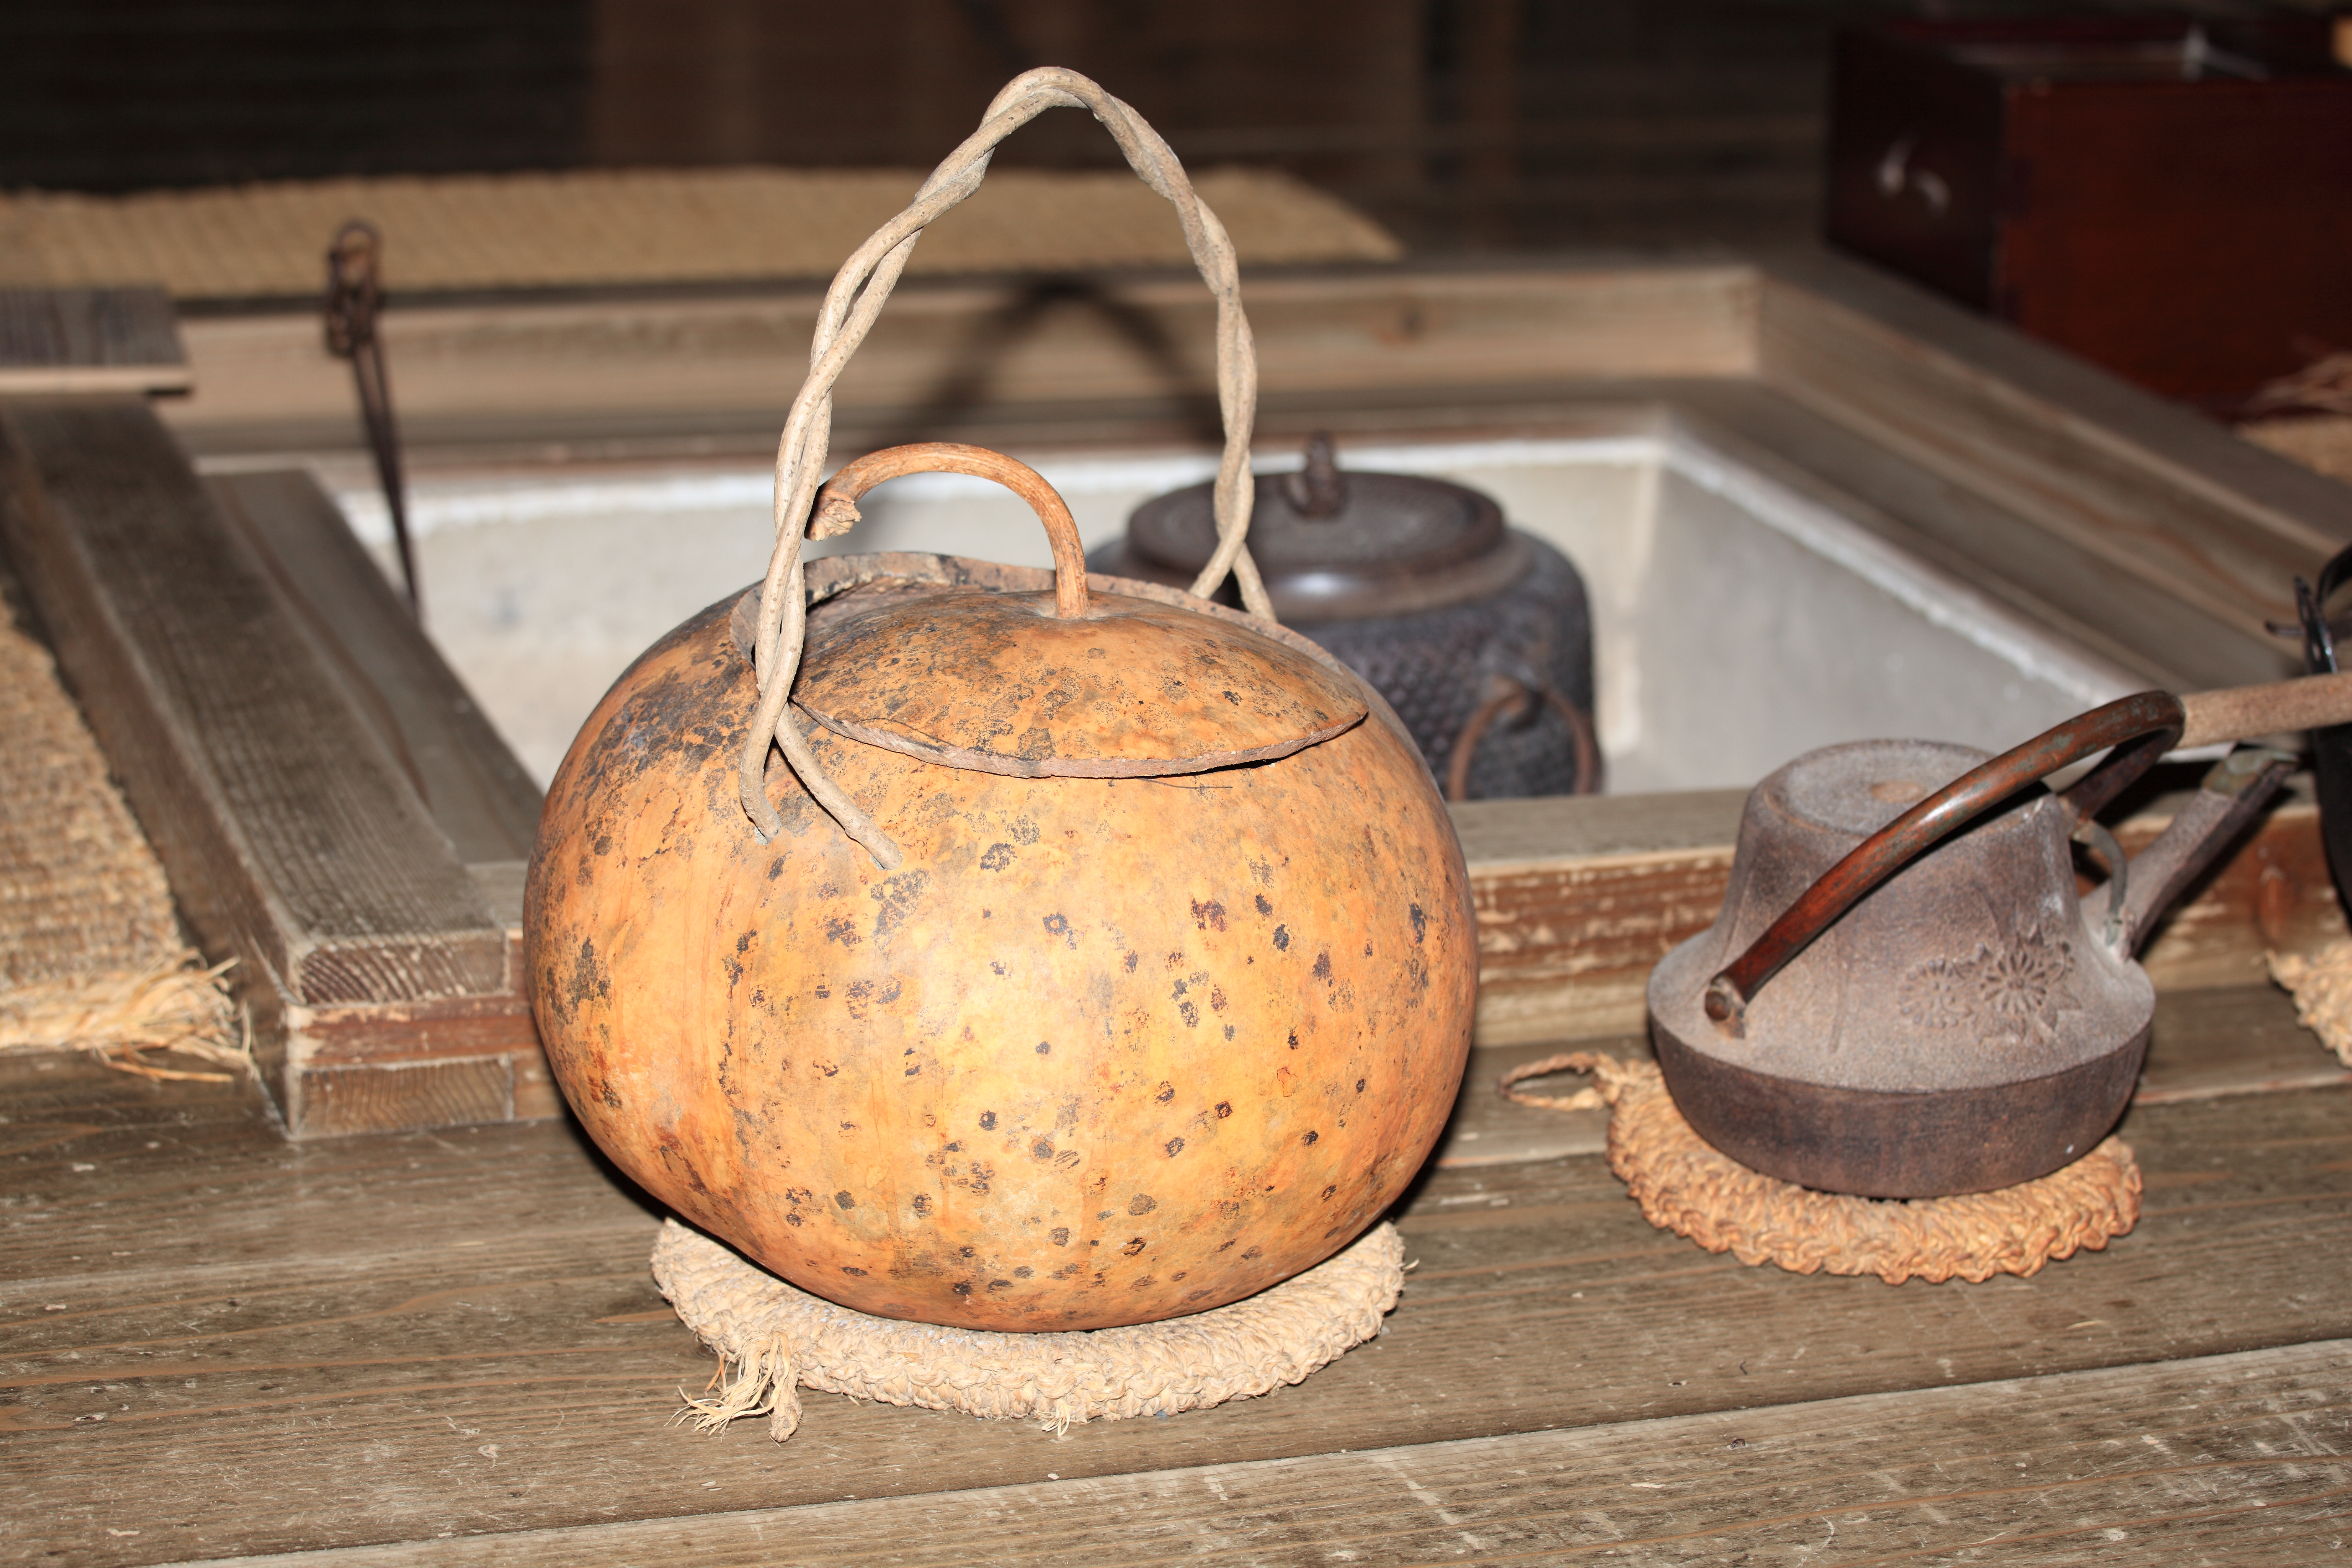
architecture, wood, farm, house, old, high, ceramic, ancient, residence, furniture, room, lighting, art, design, japanese, 5d, style, iron, hires, markii, traditional, folk, hi, res, resolution, man made object